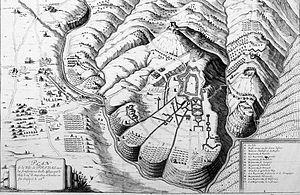
Le siège de Privas est une action militaire organisée en 1629 par le roi de France, Louis XIII, et le cardinal de Richelieu dans le but d'en finir avec les rébellions huguenotes dans le Sud de la France, après la victoire contre les protestants lors du siège de La Rochelle.